Uniforms of the German Army (1935–1945)

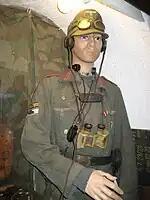
Uniform of assault gun crew

In 1935 the Wehrmacht adopted a lower, lighter version of the M1916/18 "coal scuttle" helmet; this became the ubiquitous German helmet of World War II, worn by all branches of the "Wehrmacht" and SS, police, fire brigades and Party organizations. Collectors distinguish slight production variants as the M35, M40 and M42. "Heer" helmets were originally painted "apple green," a semigloss "feldgrau" somewhat darker than the uniform color; wartime factory and field painting covered a gamut from very dark black-green to slate-grey to olive-green (and sand-yellow in Africa), increasingly in matte or textured paint to eliminate reflections. The Army began issuing camouflage helmet covers in 1942, first in "Splittertarnmuster" (splinter-pattern) and then in "Sumpftarnmuster" (swamp/marsh or "water" pattern); these were never plentiful and individual soldiers frequently improvised helmet covers from splinter-pattern "Zeltbahn" (tent/poncho) fabric, or less frequently hand-painted their helmets in camouflage patterns. Soldiers would also cover their helmets with netting or chicken wire into which foliage could be inserted.